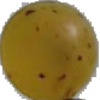
Label: white_grape